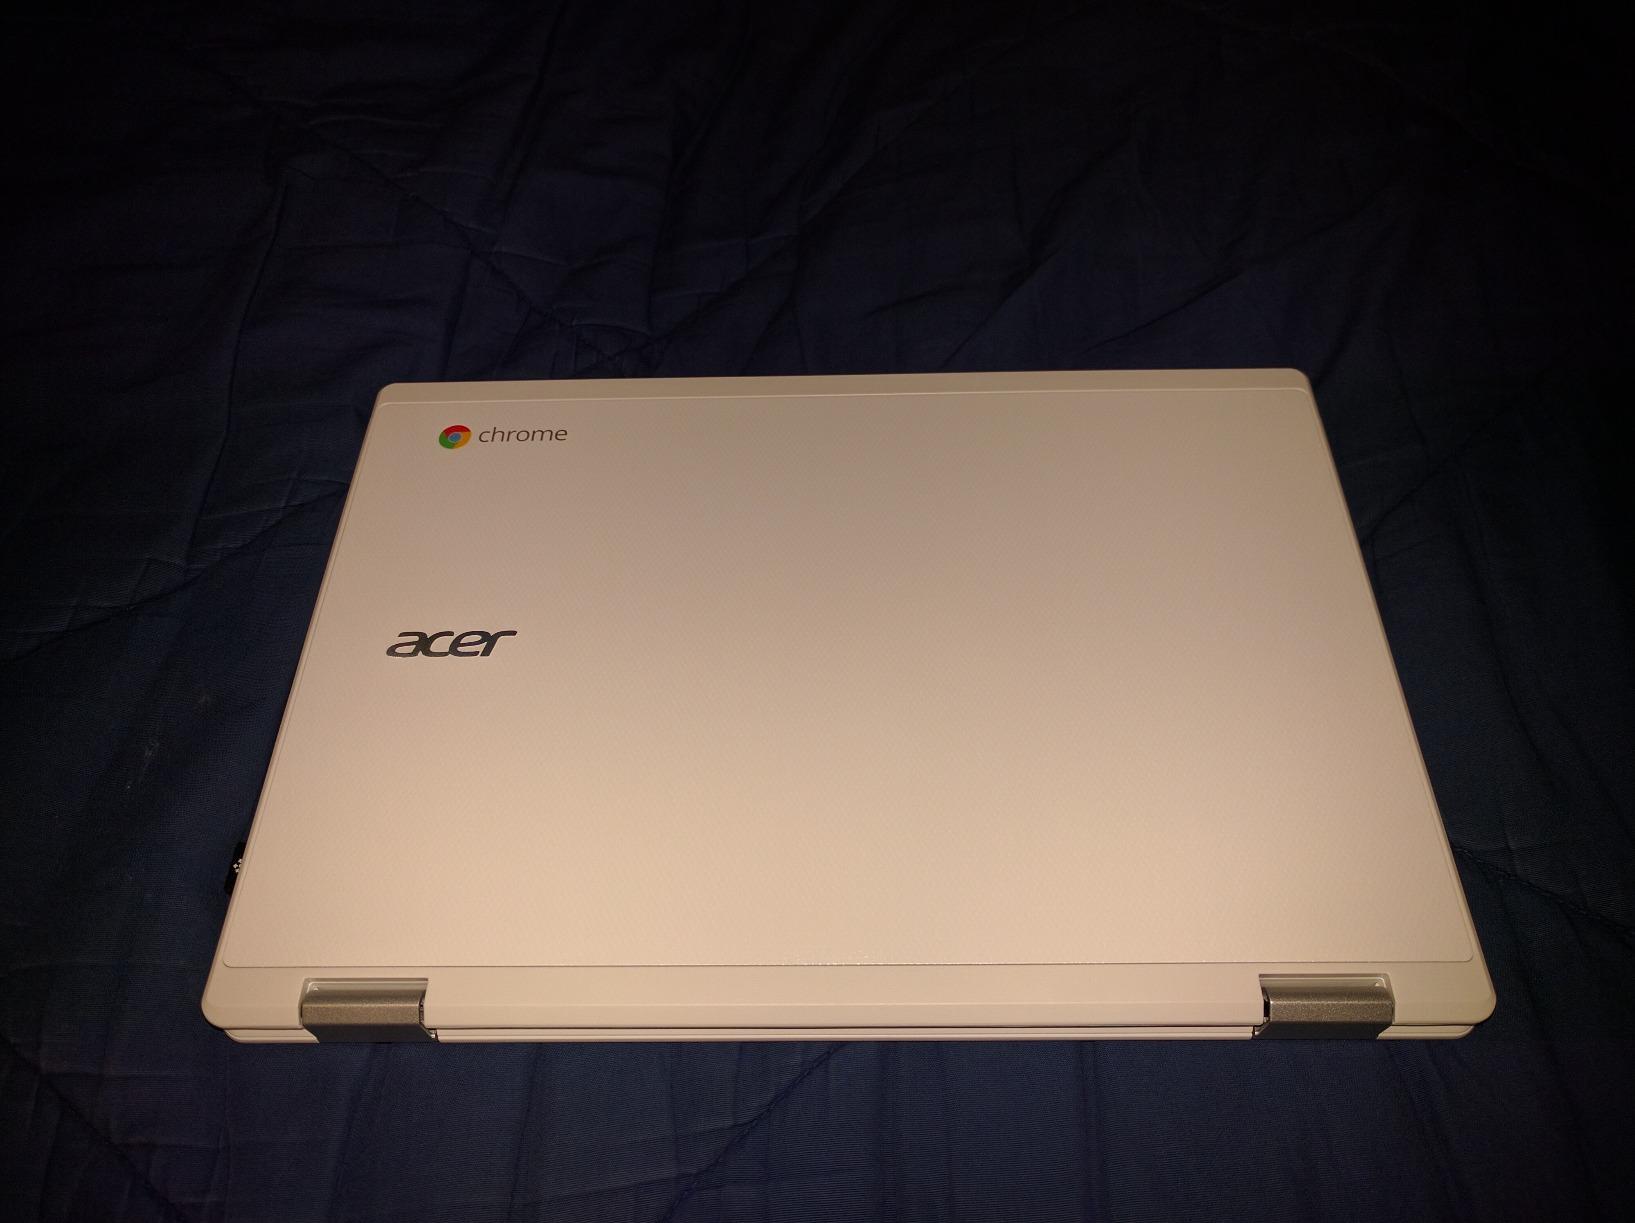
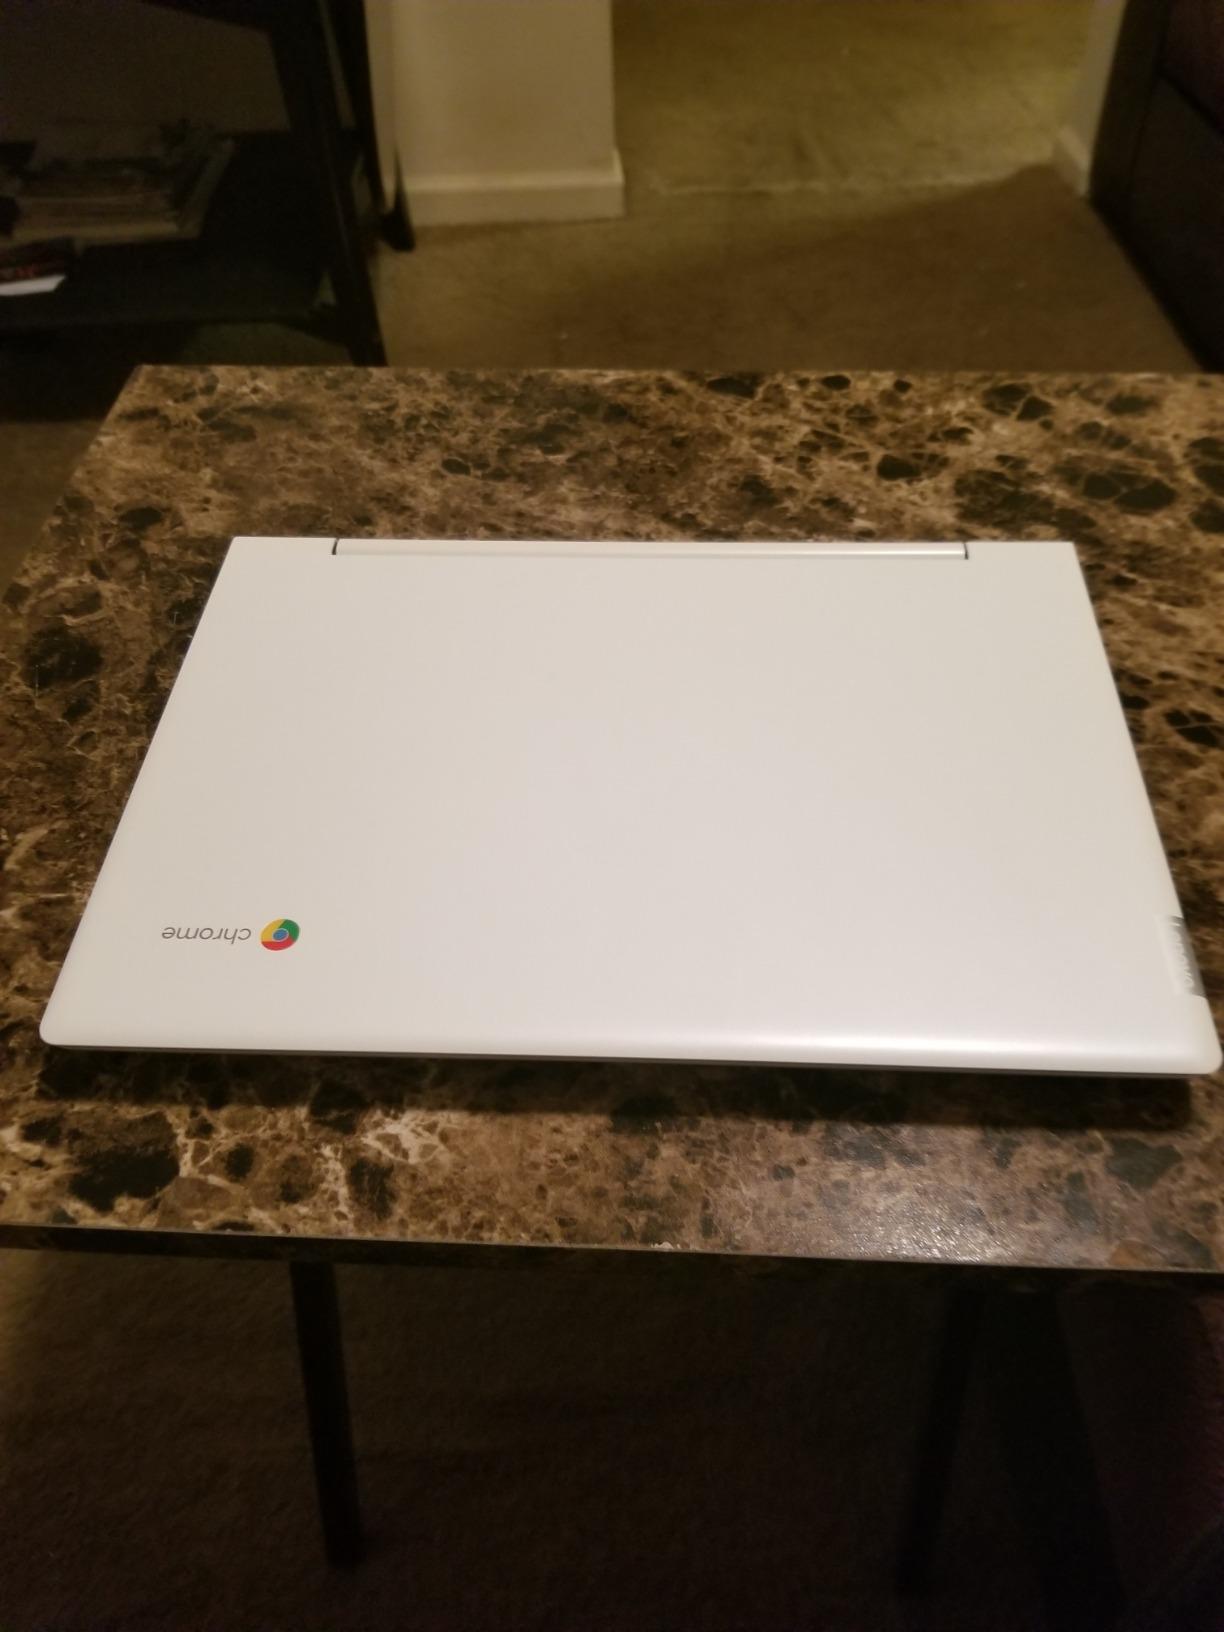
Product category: laptop
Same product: no